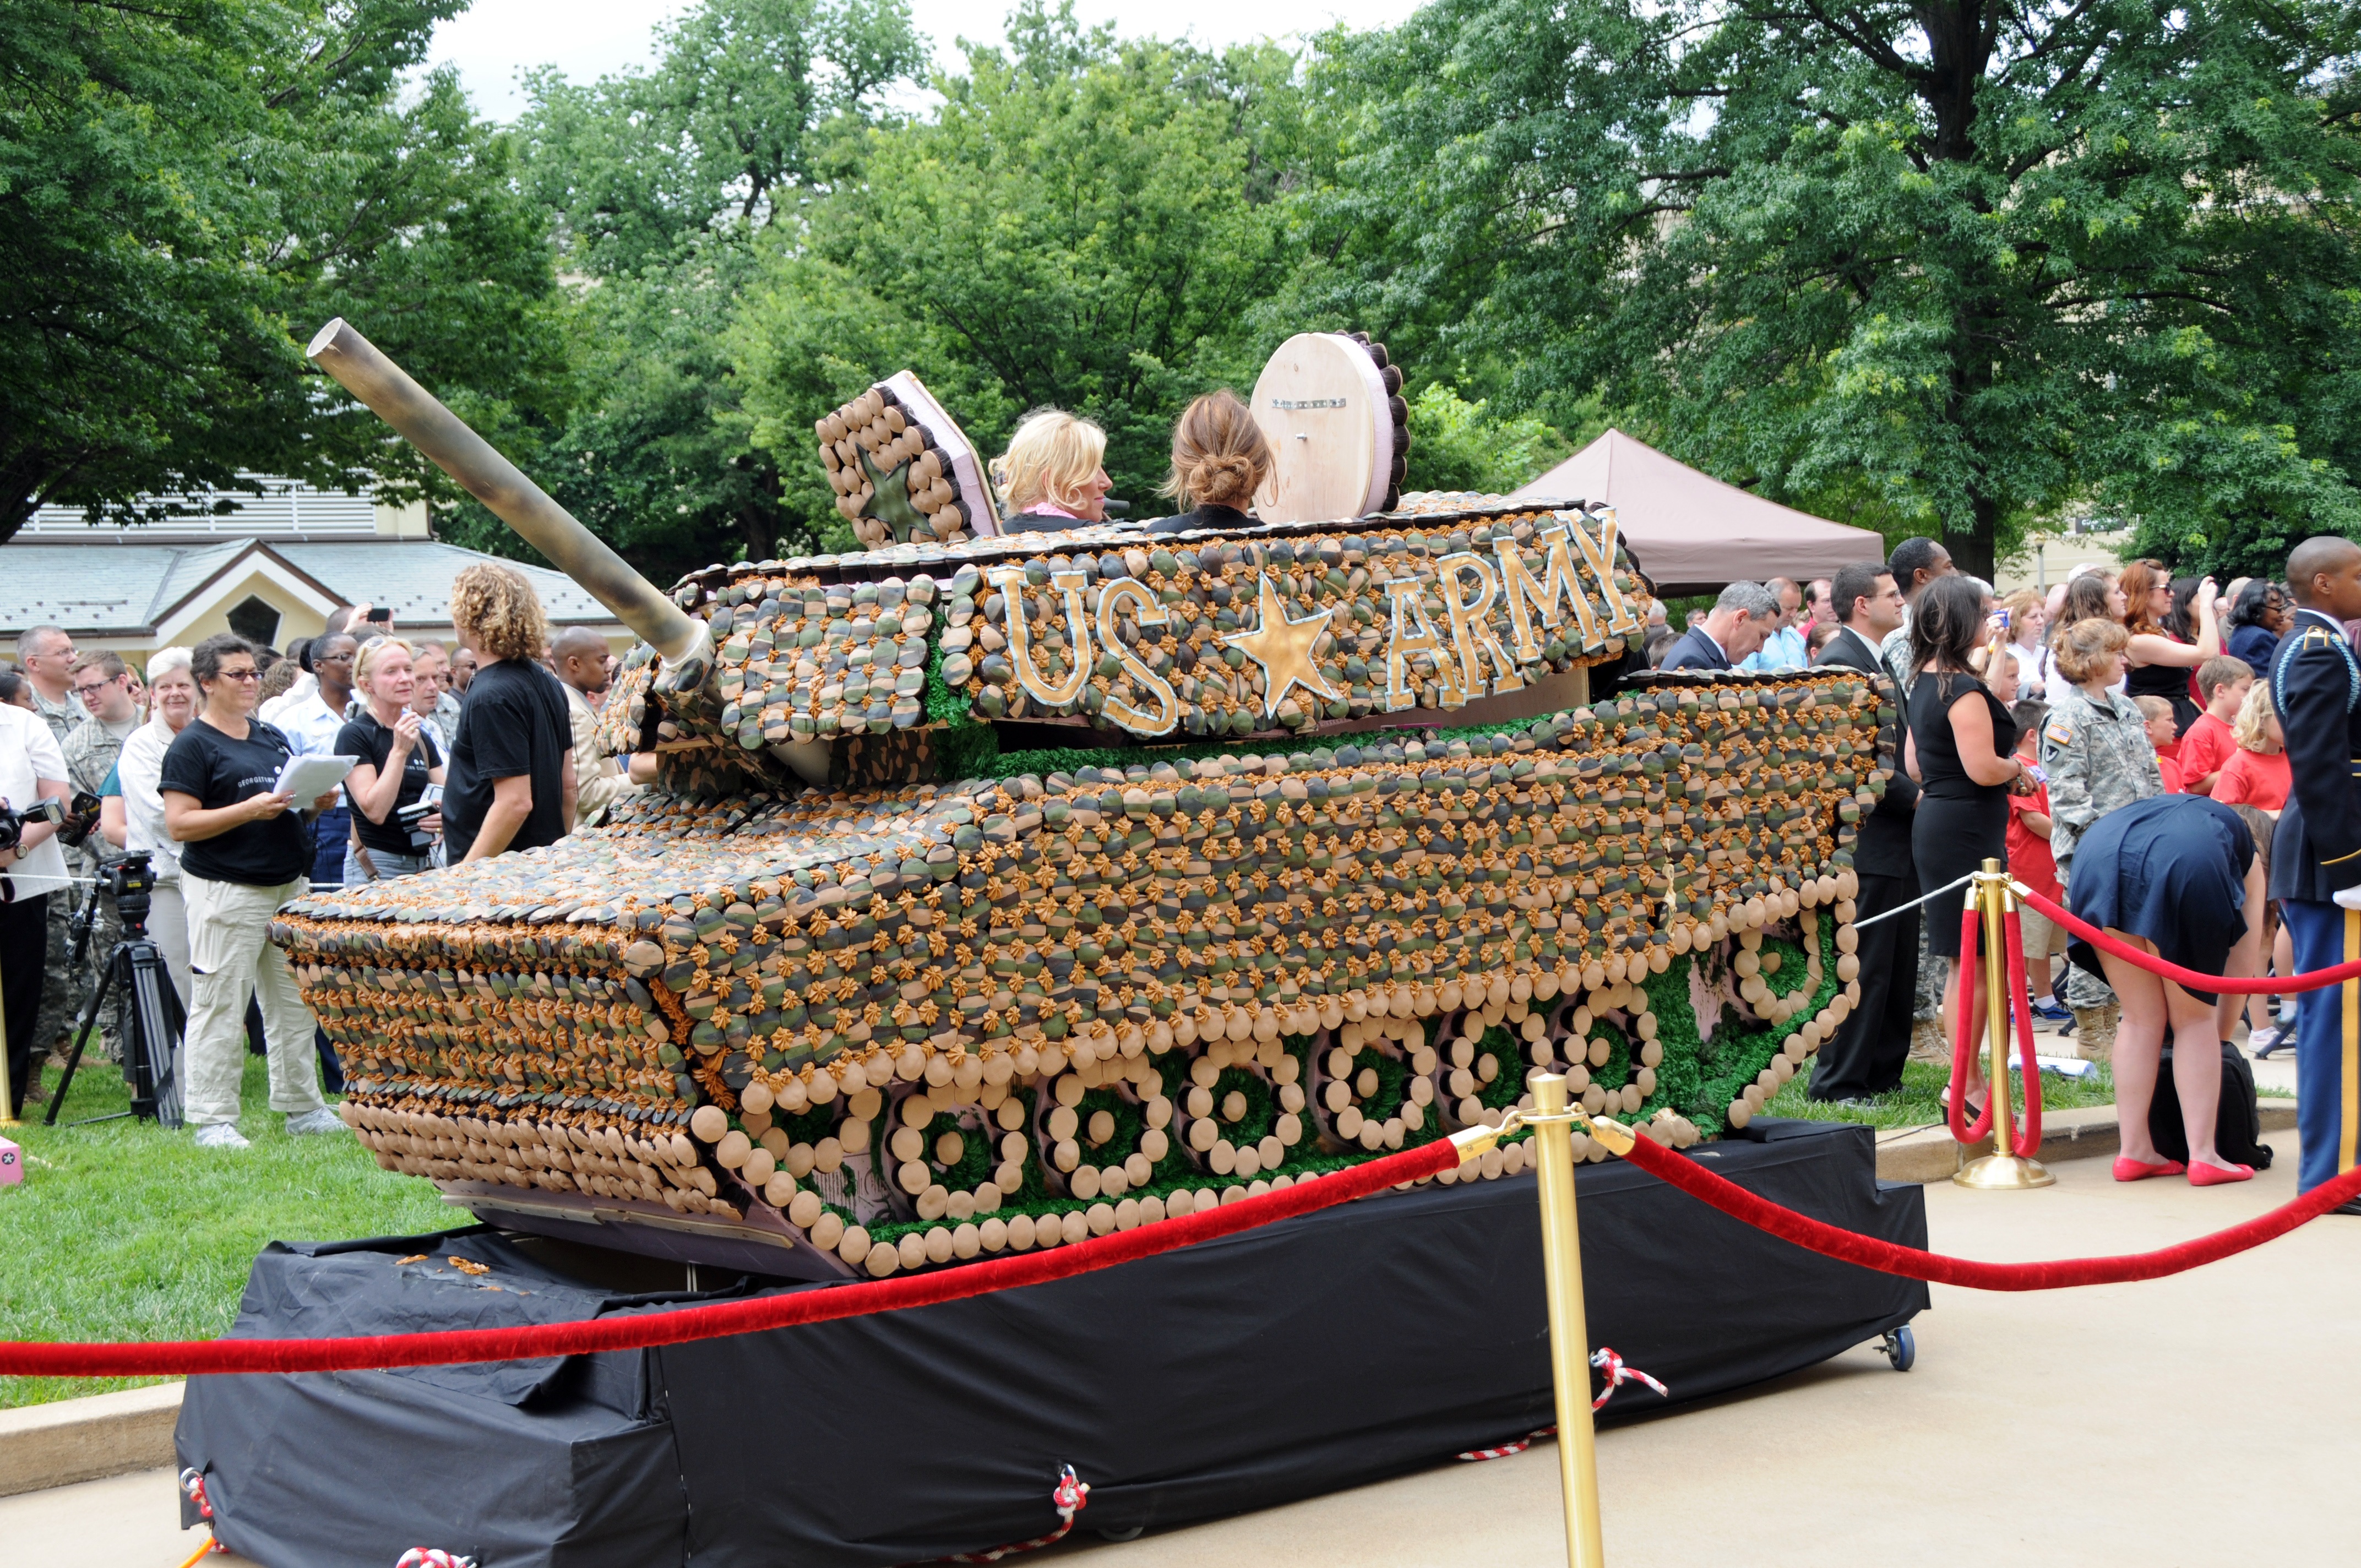
sweet, celebration, gourmet, snack, delicious, cake, baked, festival, icing, party, decorated, cupcake tank, us army birthday